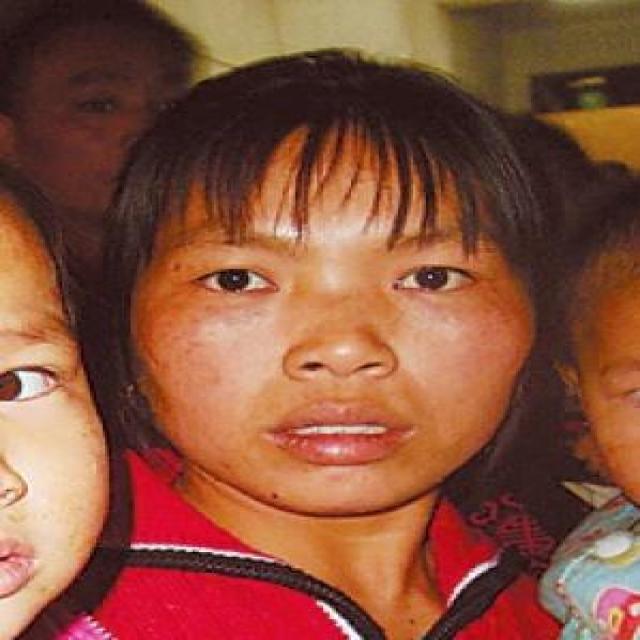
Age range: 21-44